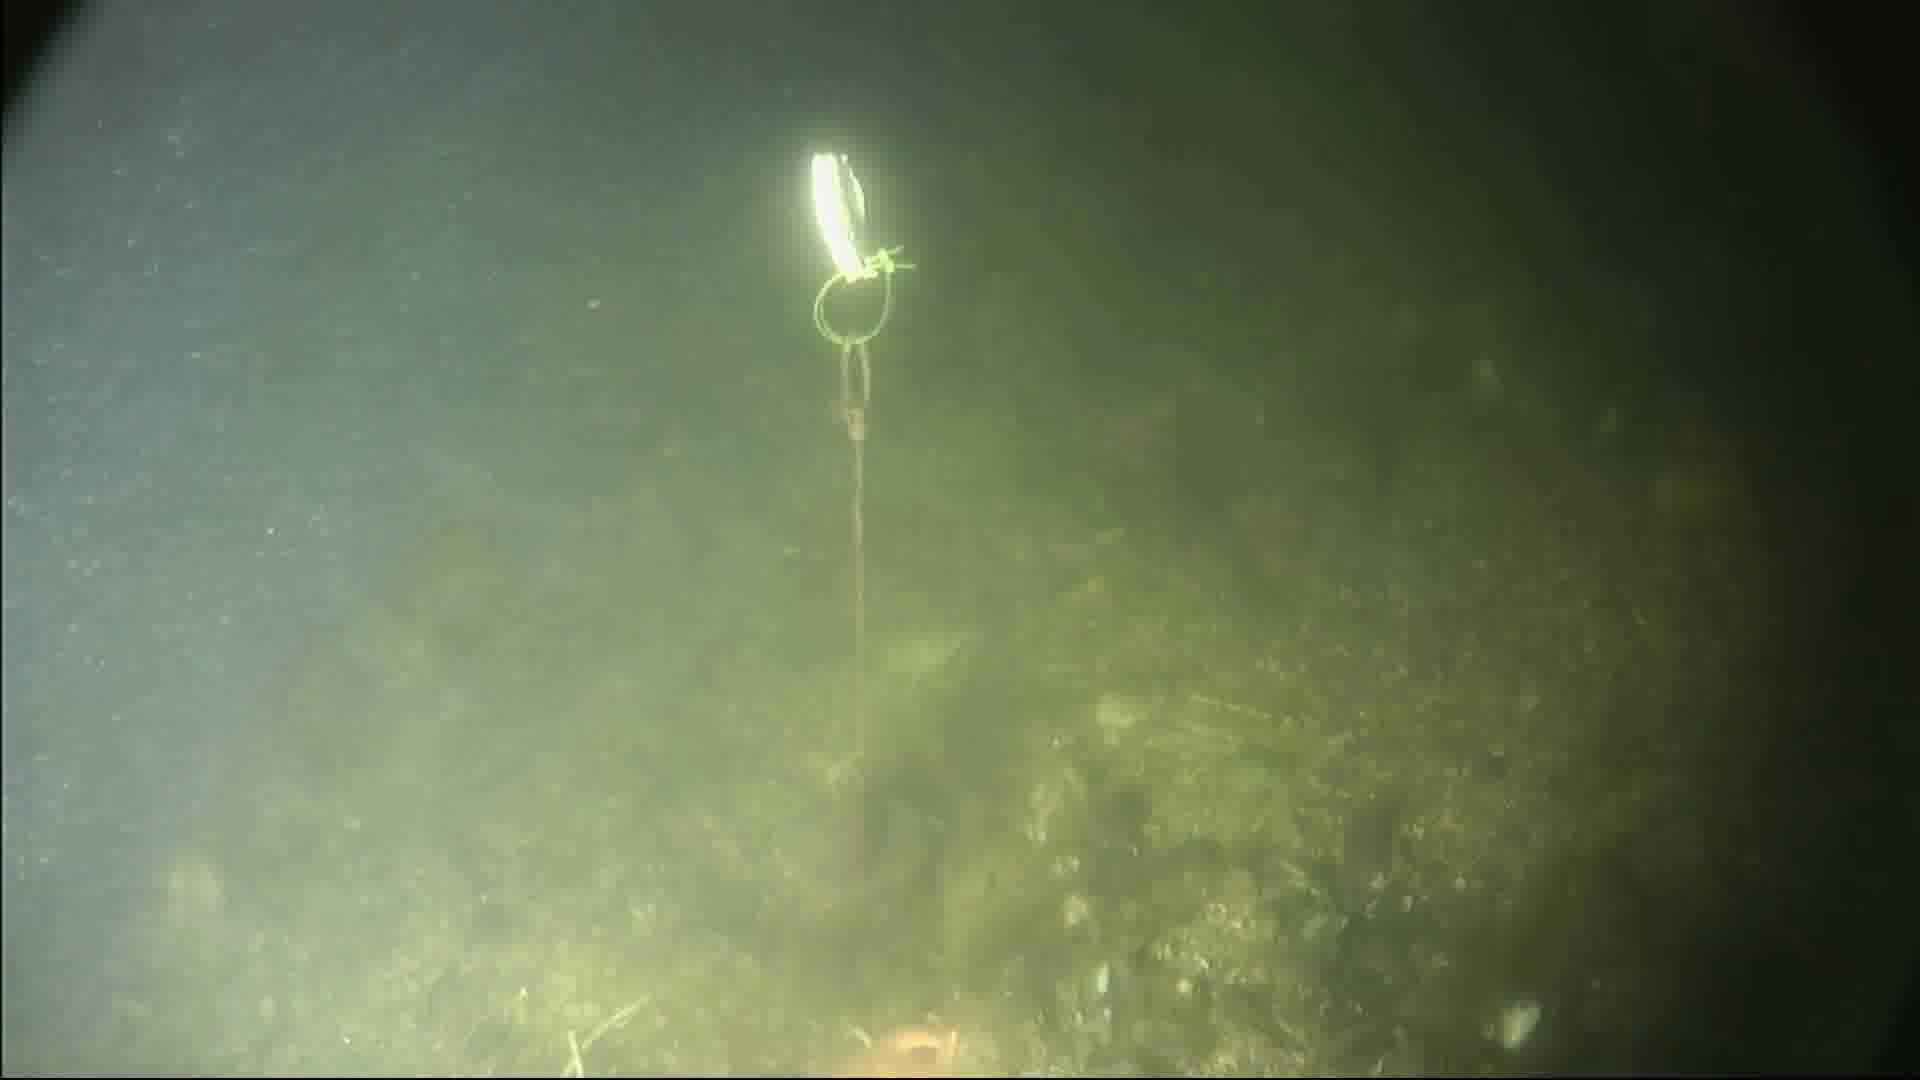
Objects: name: starfish
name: crab